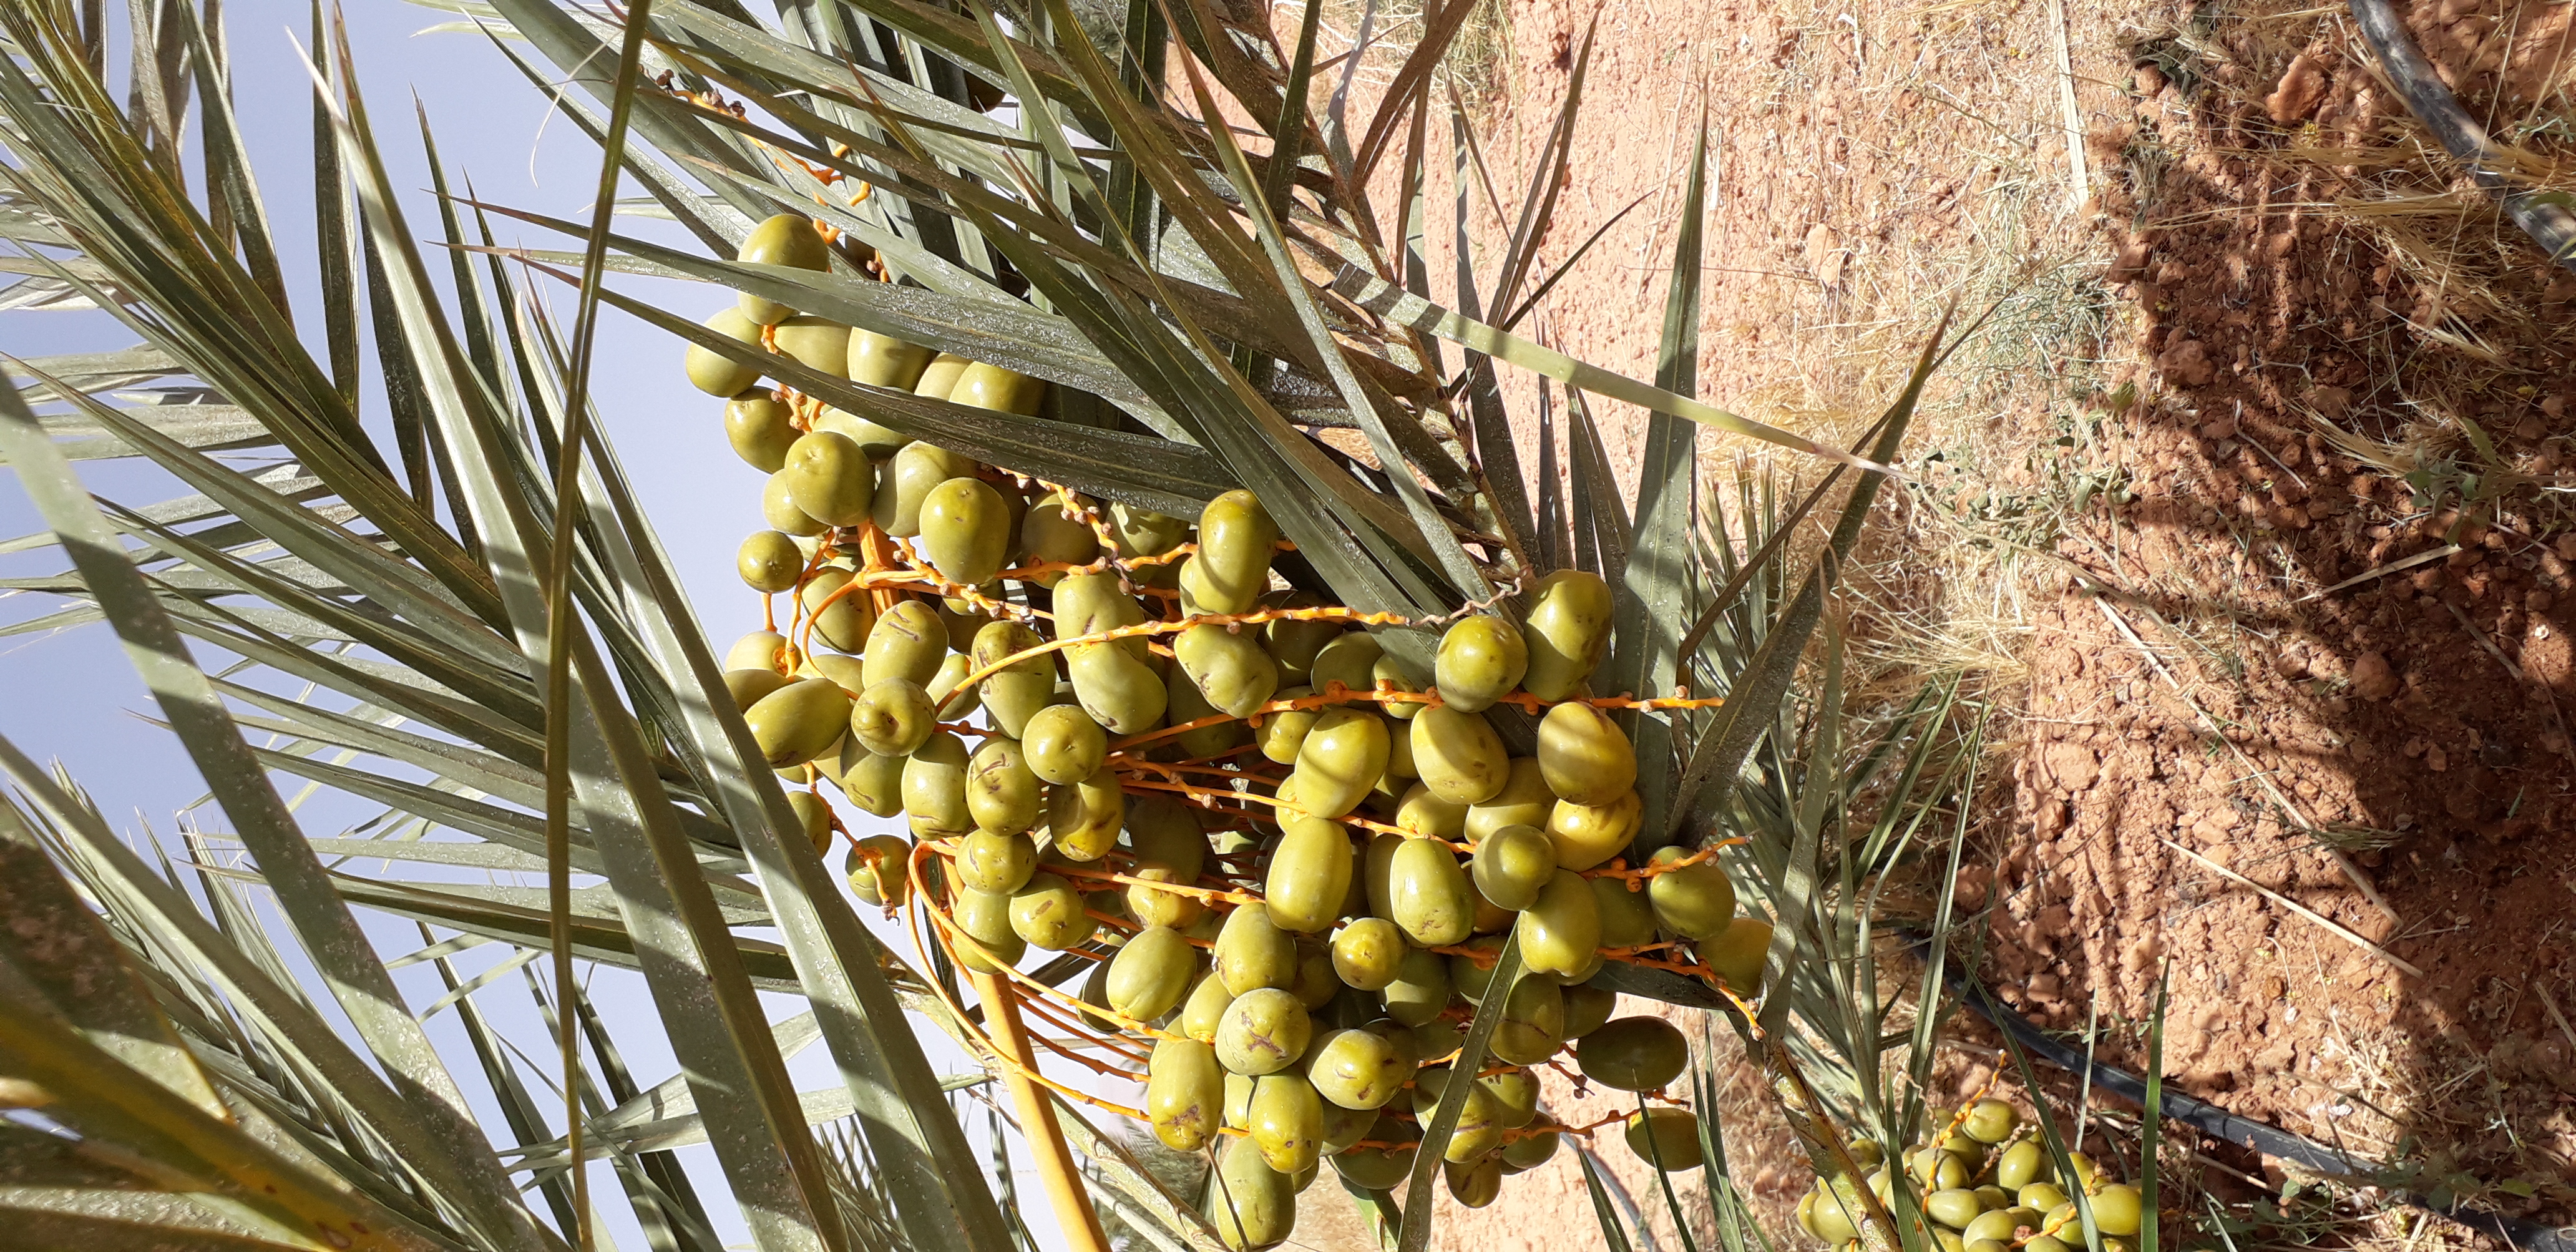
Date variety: Boufagous